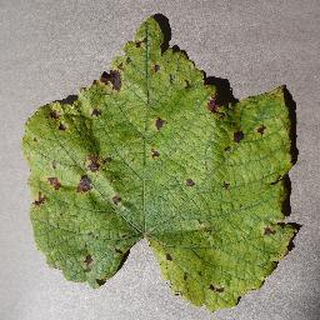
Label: grape_leaf_blight